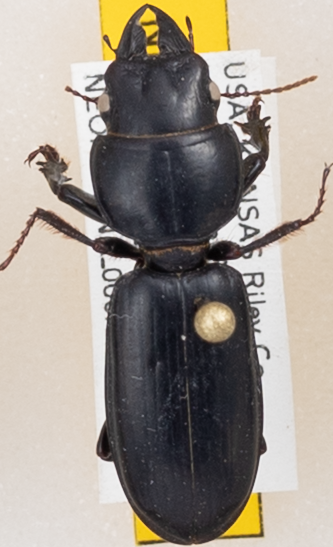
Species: Scarites subterraneus
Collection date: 2018-07-19
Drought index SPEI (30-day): -0.46
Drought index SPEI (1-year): -1.45
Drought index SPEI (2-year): -1.01